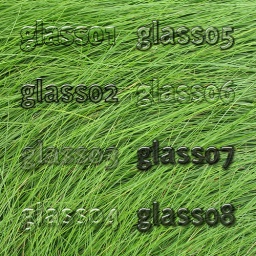
The glass styles applied over a grass image